Frank Bulcock

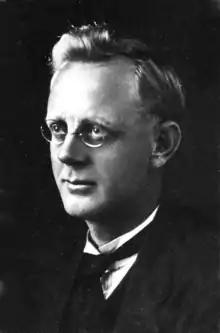

Frank William Bulcock (6 June 1892 – 19 January 1973) was an Australian politician. He was a Member of the Queensland Legislative Assembly.